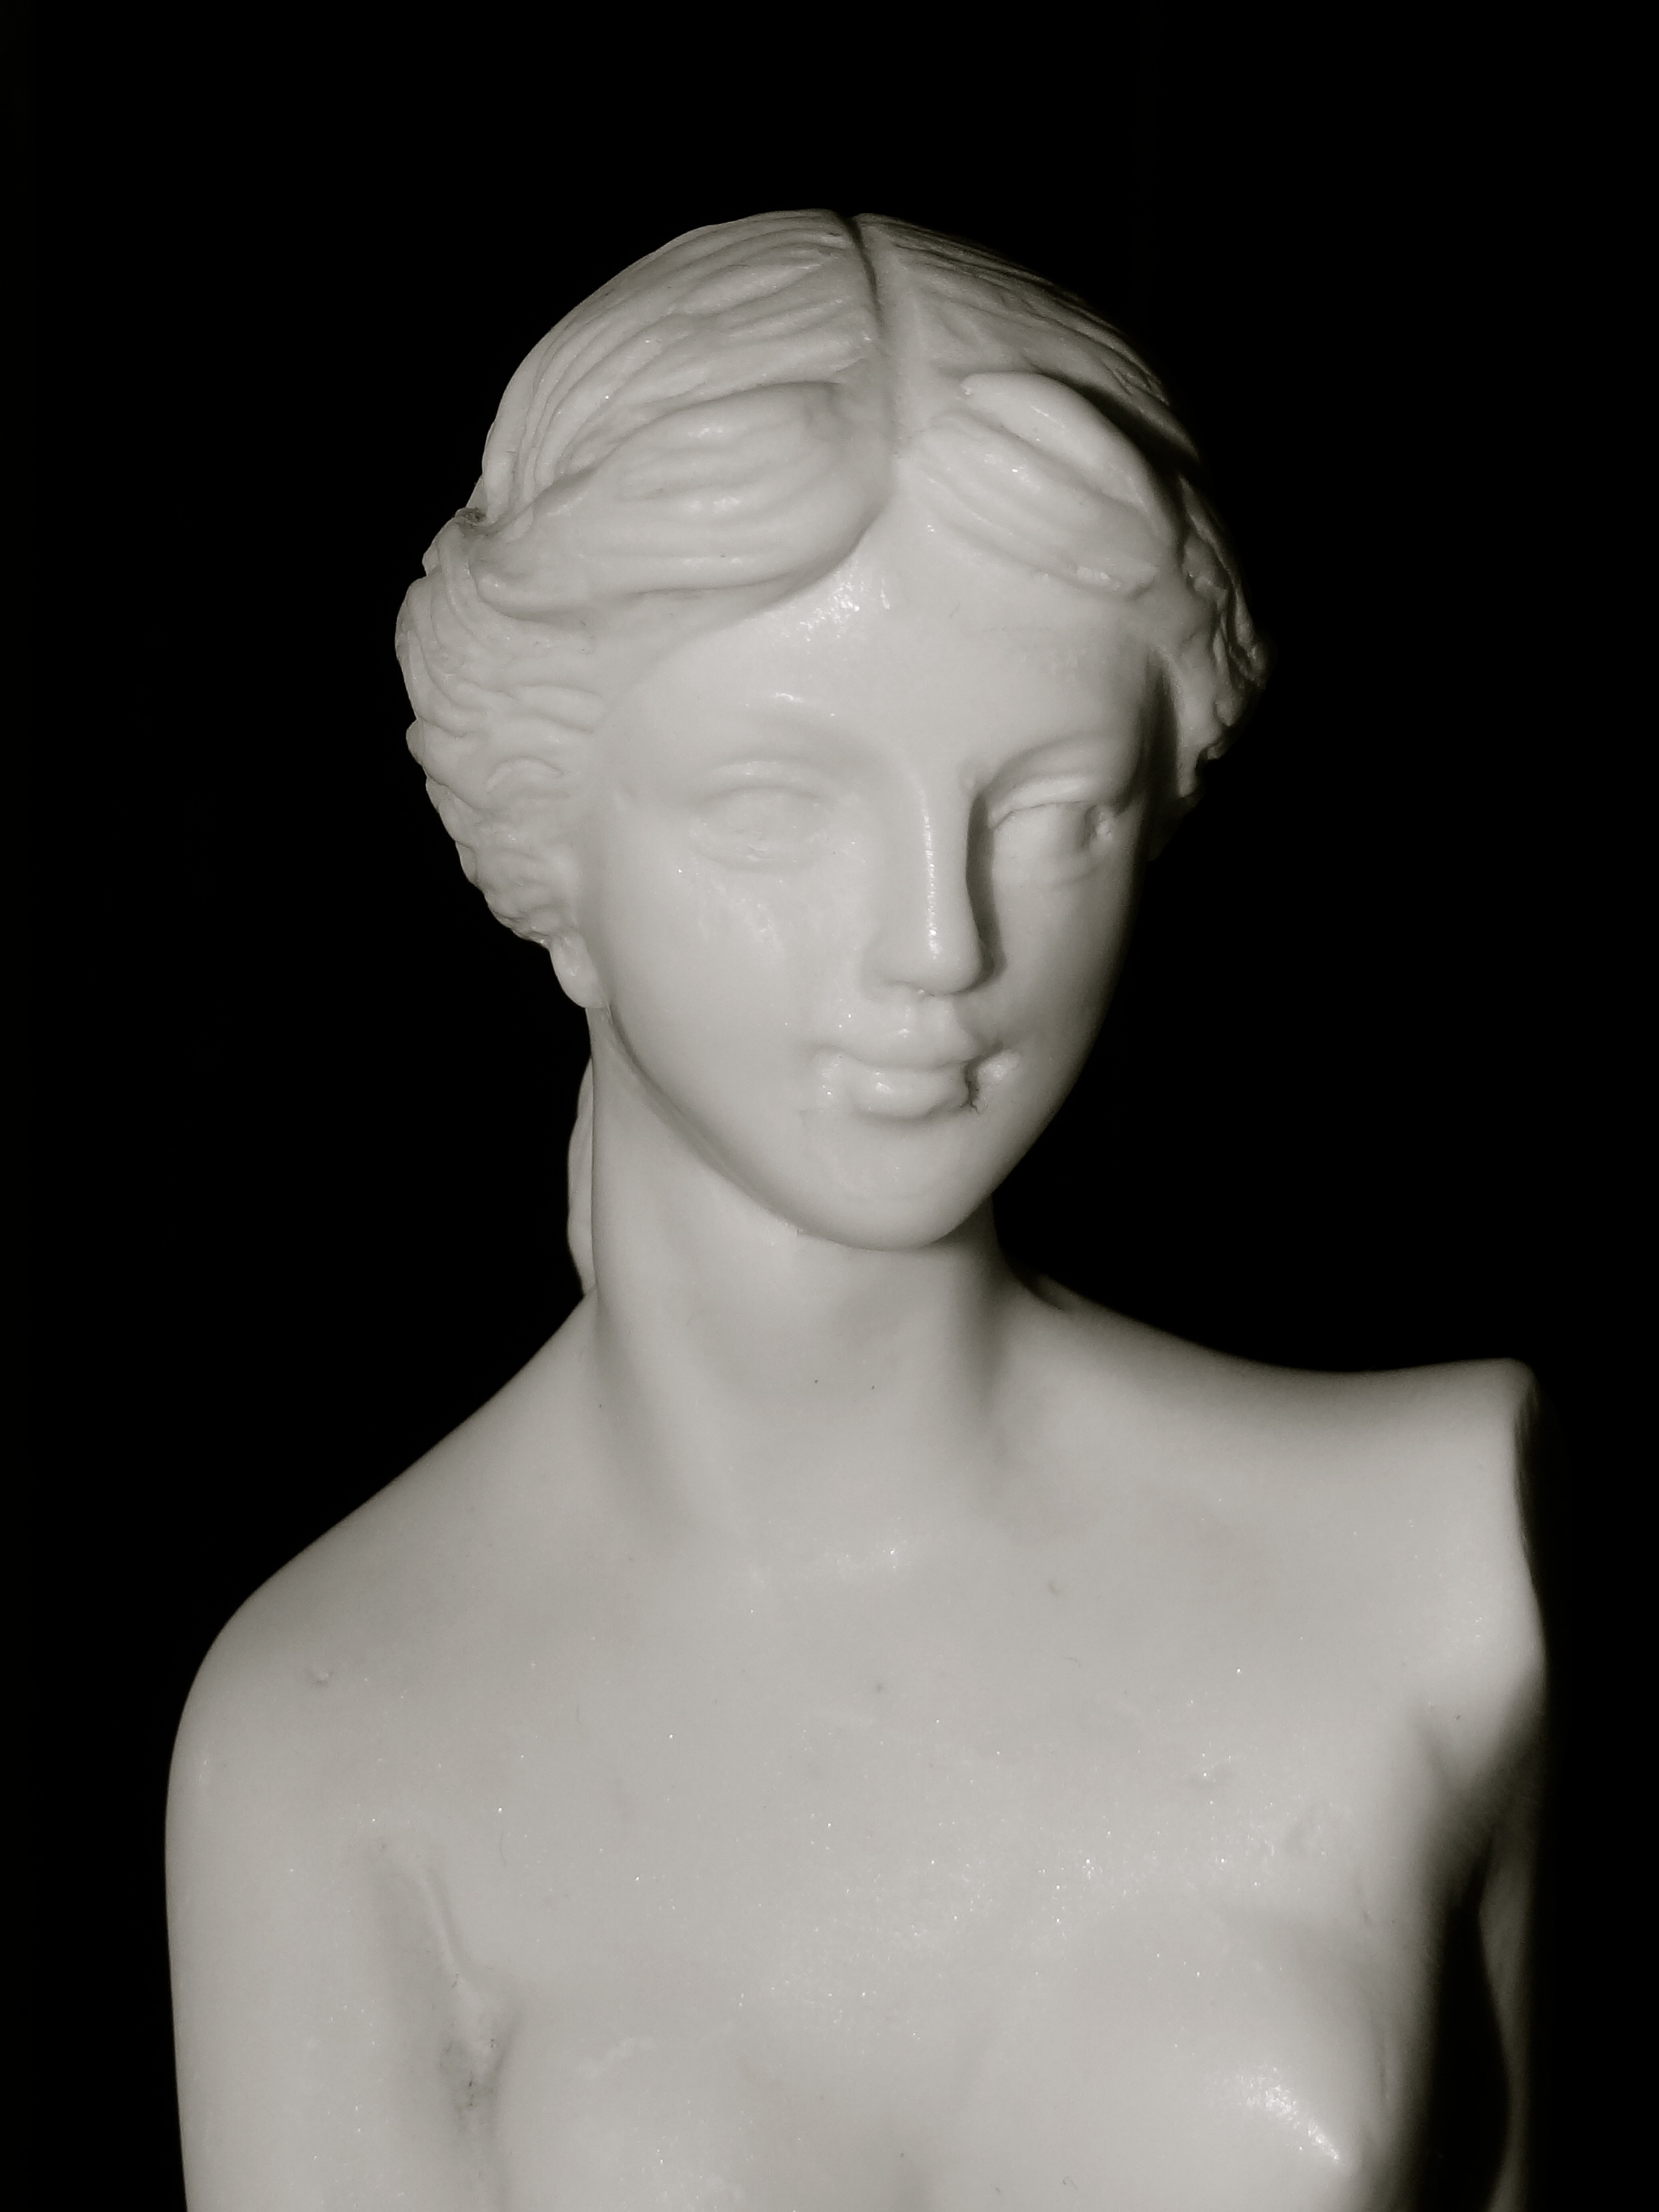
black and white, white, monument, statue, clothing, monochrome, face, sculpture, art, figure, head, marble, bust, monochrome photography, carrara, nonbuilding structure, classical sculpture